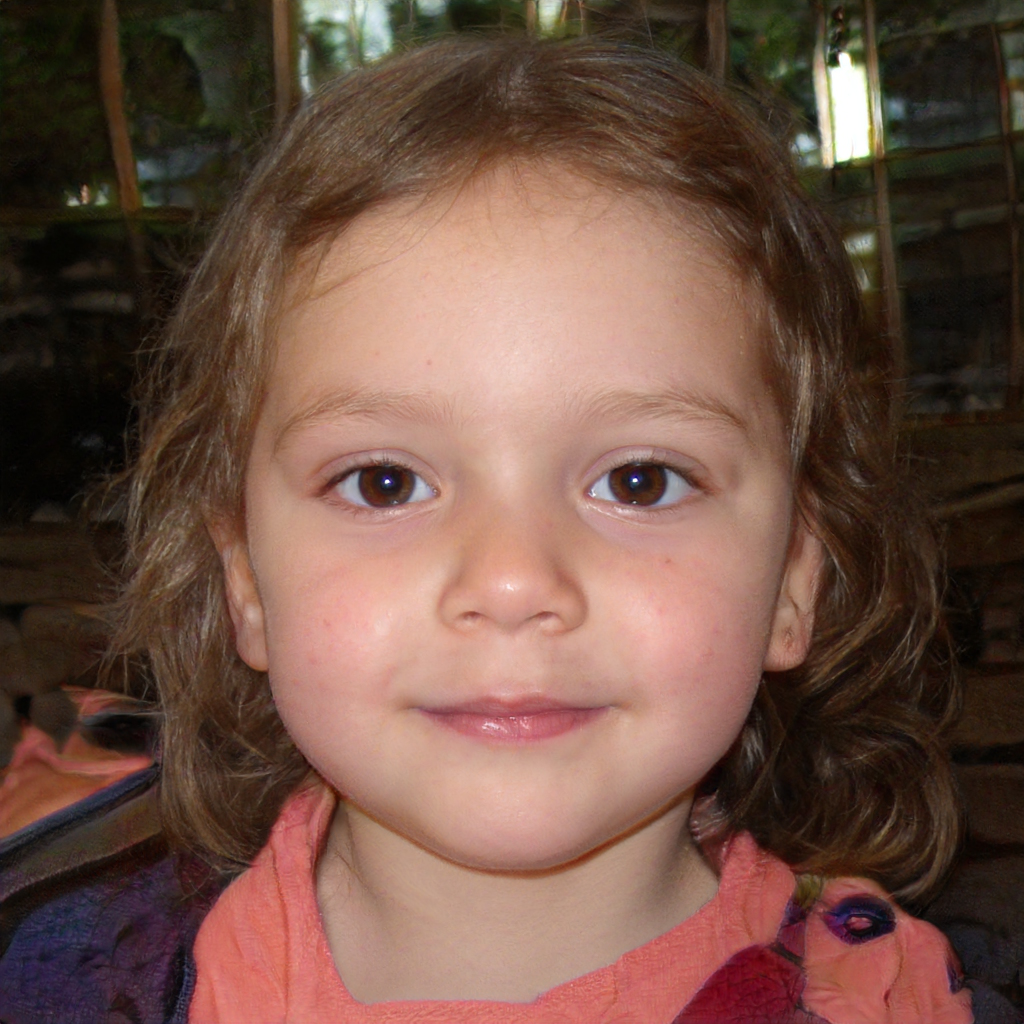
Portrait style: Real Portrait